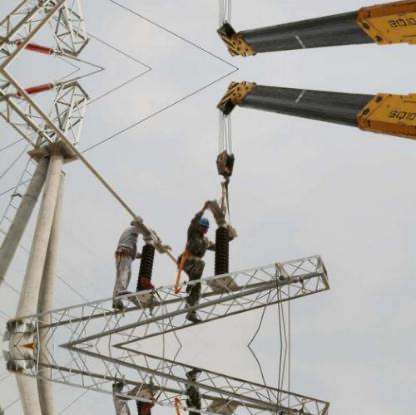
Objects in the image:
label: helmet